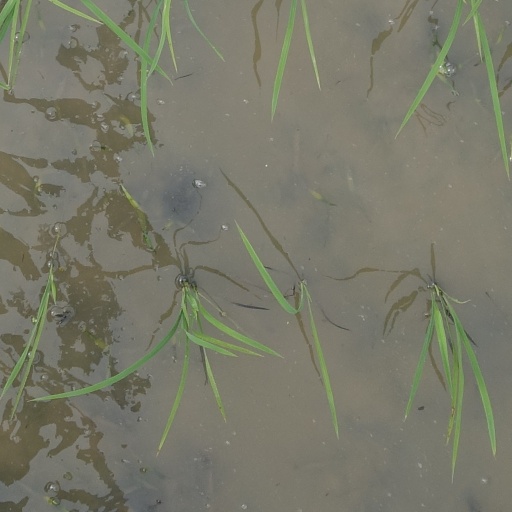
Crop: rice